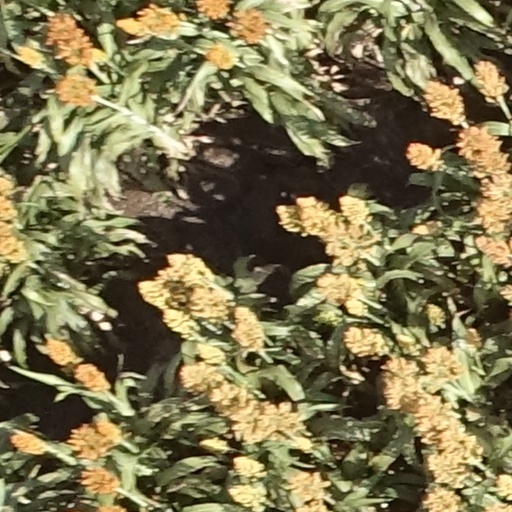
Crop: sorghum